Edward Gierek

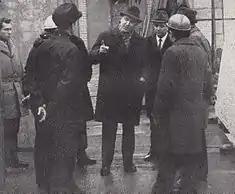
Gierek participated in hundreds of field trips and visitations, meeting ordinary people and seeking their feedback

When the 1970 Polish protests were violently suppressed, Gierek replaced Gomułka as the first secretary of the party, becoming the most powerful politician in Poland. In late January 1971, he put his new authority on the line and traveled to Szczecin and Gdańsk, to bargain personally with the striking workers. Consumer price increases that had triggered the recent revolt were rescinded. Among Gierek's popular moves was the decision to rebuild the Royal Castle in Warsaw, destroyed during World War II and not included in the post-war restoration of the city's Old Town. State-controlled media stressed his foreign upbringing and his fluency in French.